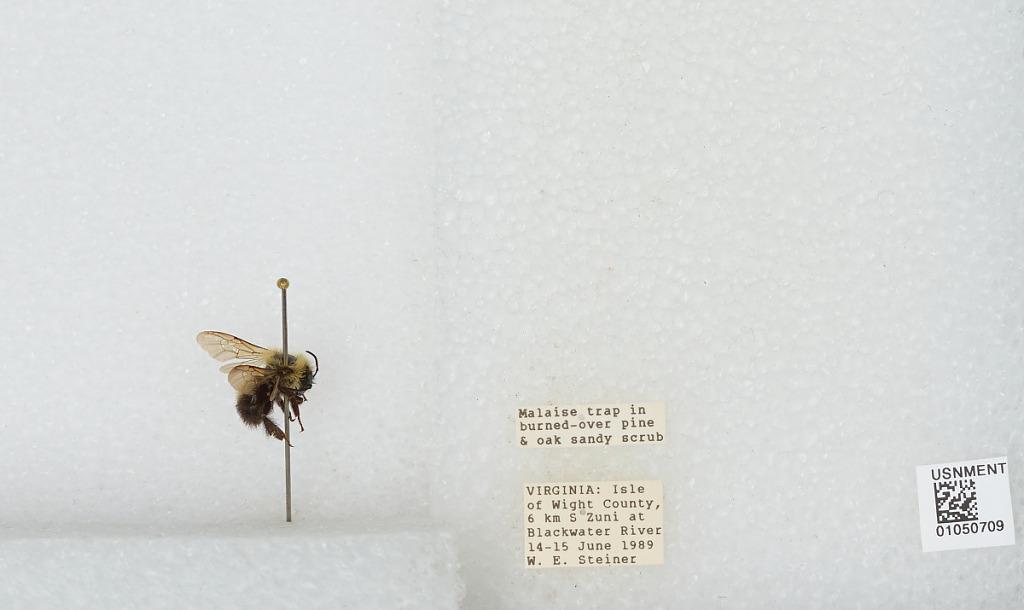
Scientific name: Bombus sp.
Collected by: W. Steiner
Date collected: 1989-6-14
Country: United States
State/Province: Virginia
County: Isle of Wight
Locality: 6 kilometers South of Zuni at Blackwater River
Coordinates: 36.8236, -76.8553